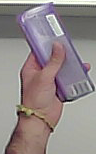
Product: milka_chocolate